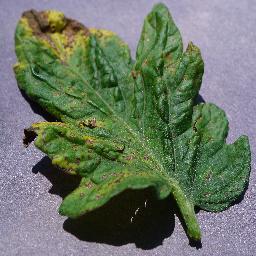
Label: Tomato___Septoria_leaf_spot